Morgan Pressel

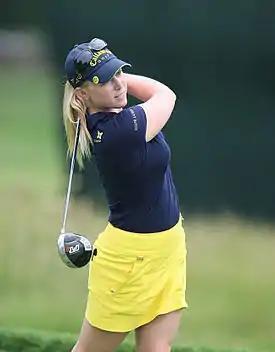
Pressel in 2009

Pressel qualified for the 2007, 2009 and 2011 Solheim Cup teams; earning a spot on the 2007 team in her second full-year on the LPGA Tour as a 19-year-old. Through 2011, she was undefeated (3–0–0) in Solheim Cup singles play.